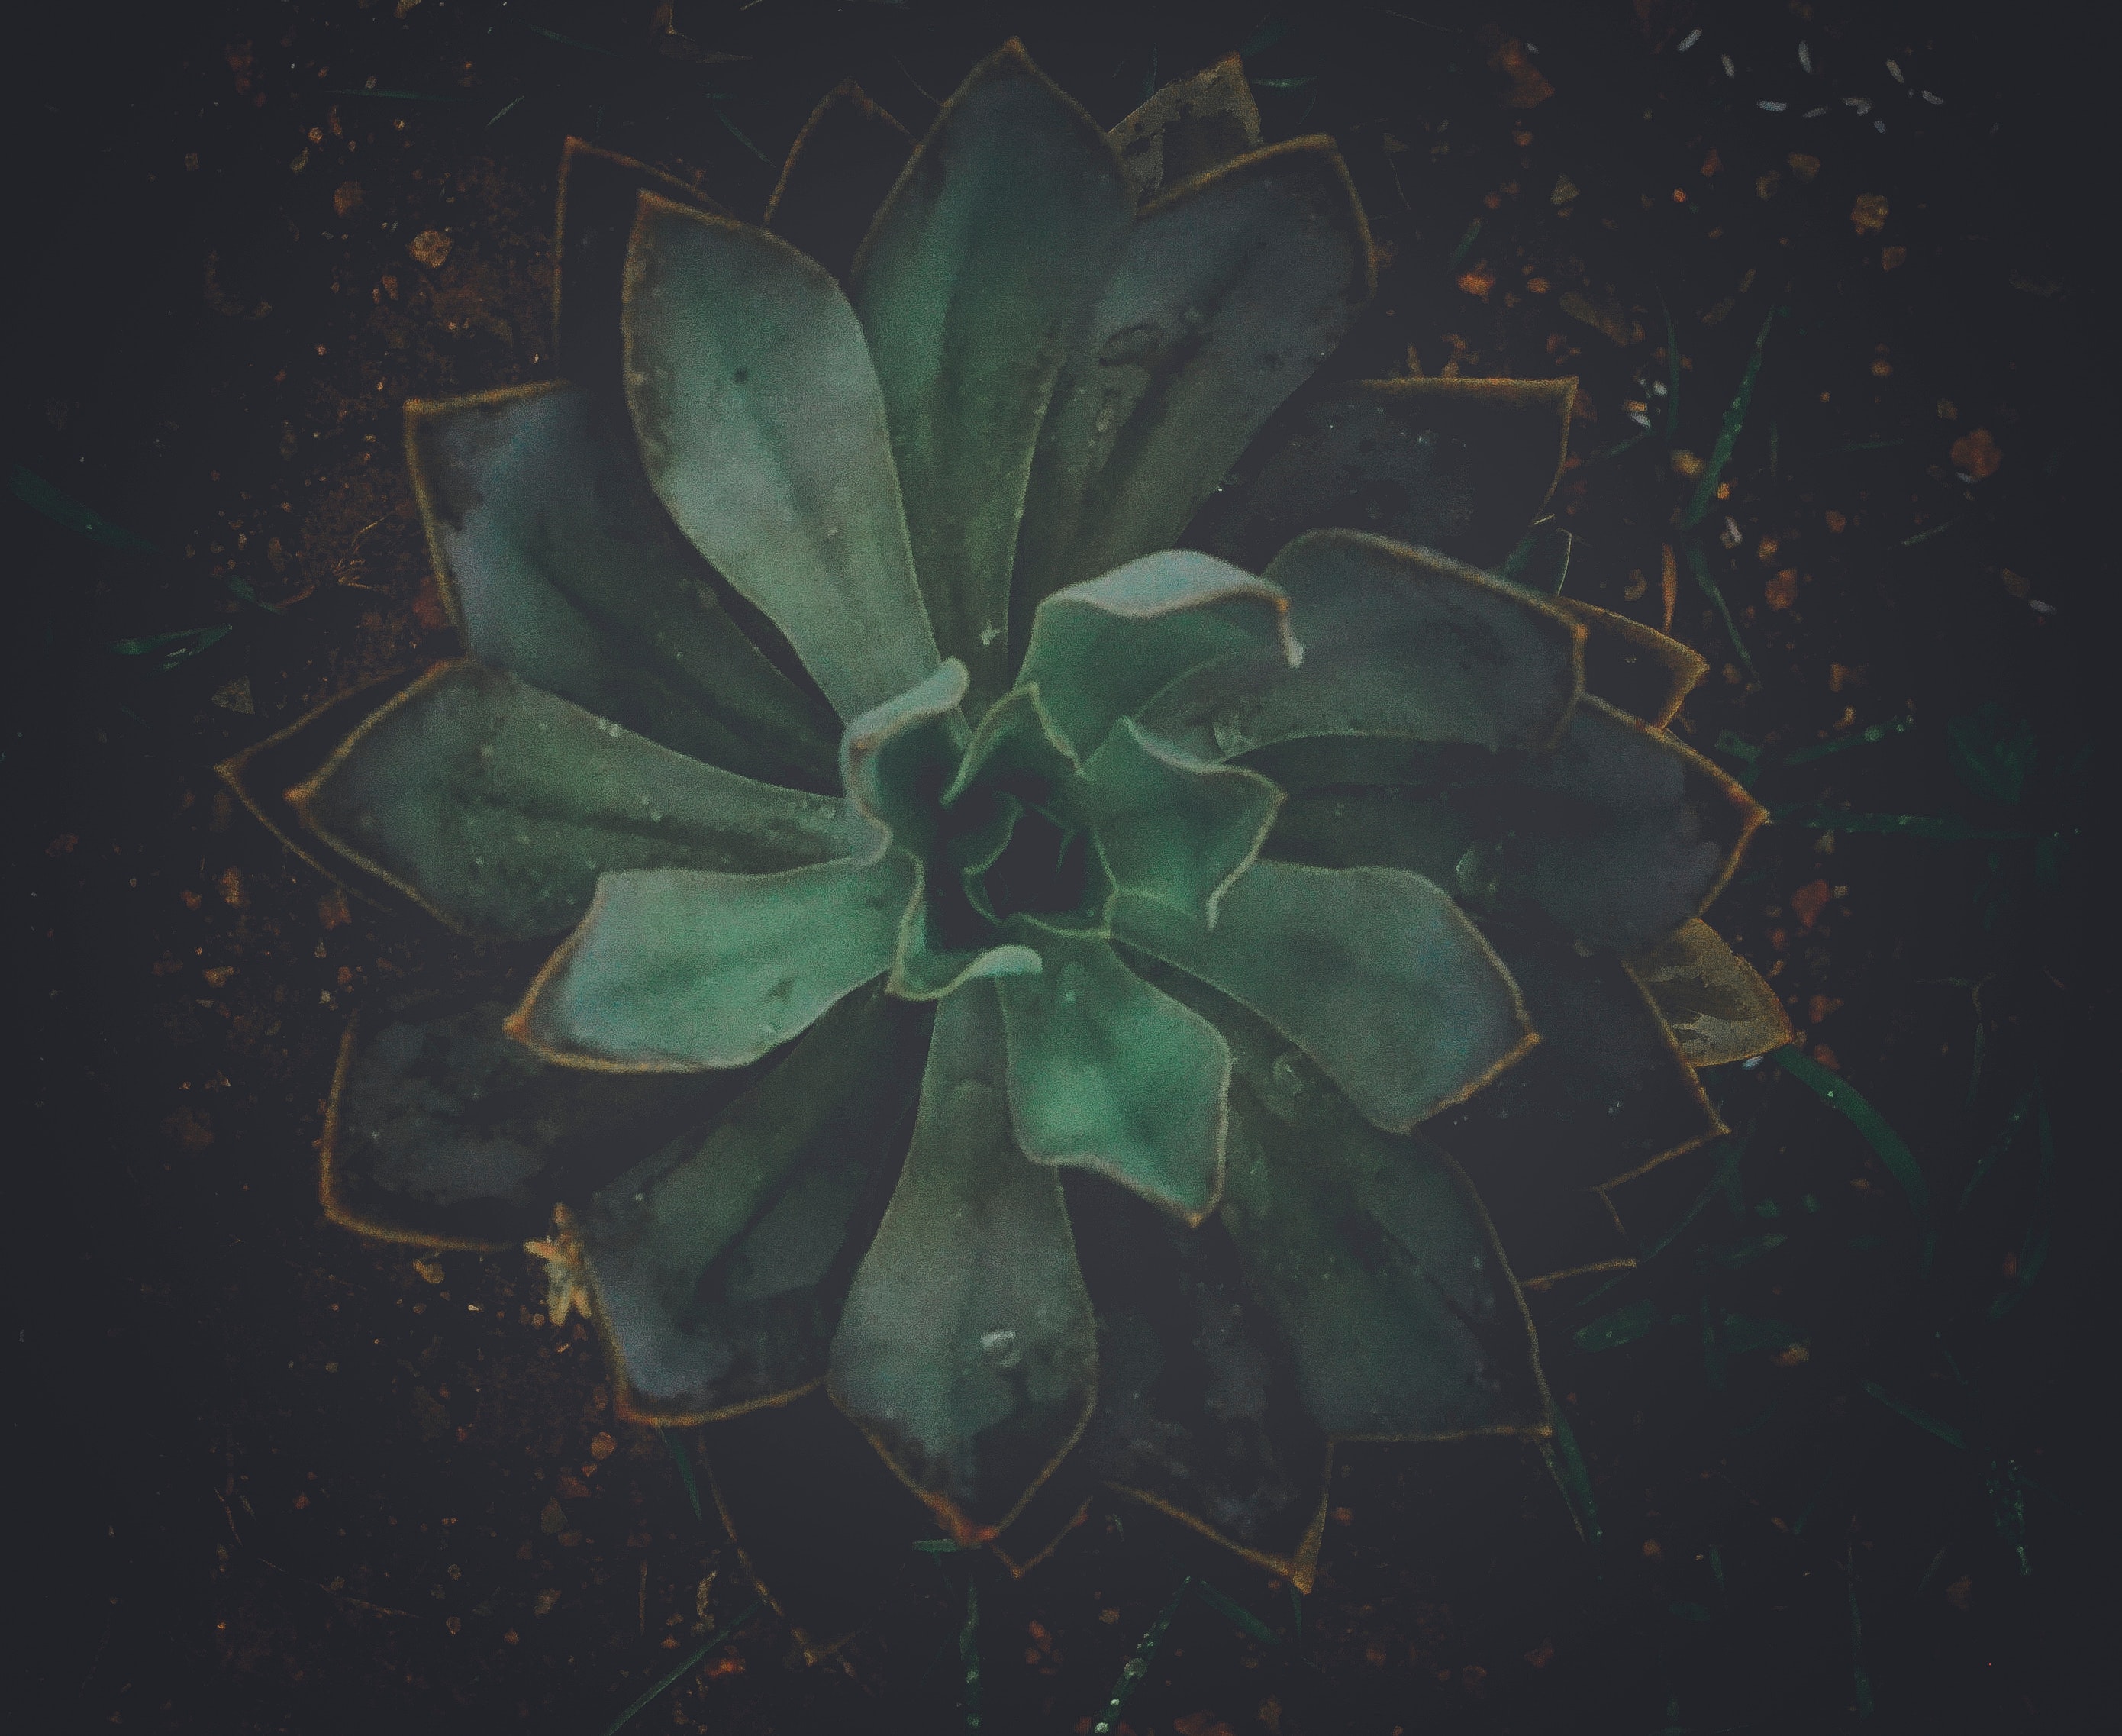
green, flora, still life photography, leaf, plant, still life, organism, darkness, agave, computer wallpaper, painting, symmetry, graphics, artwork, fractal art